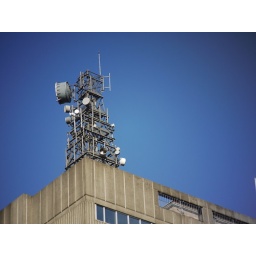
On an office building in glasgow. Taken with Pentax Auto 110 70mm f2.8 lens on Panasonic G1.